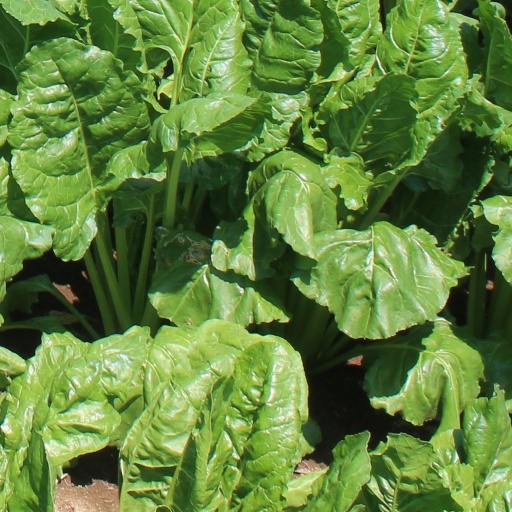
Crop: sugar beet